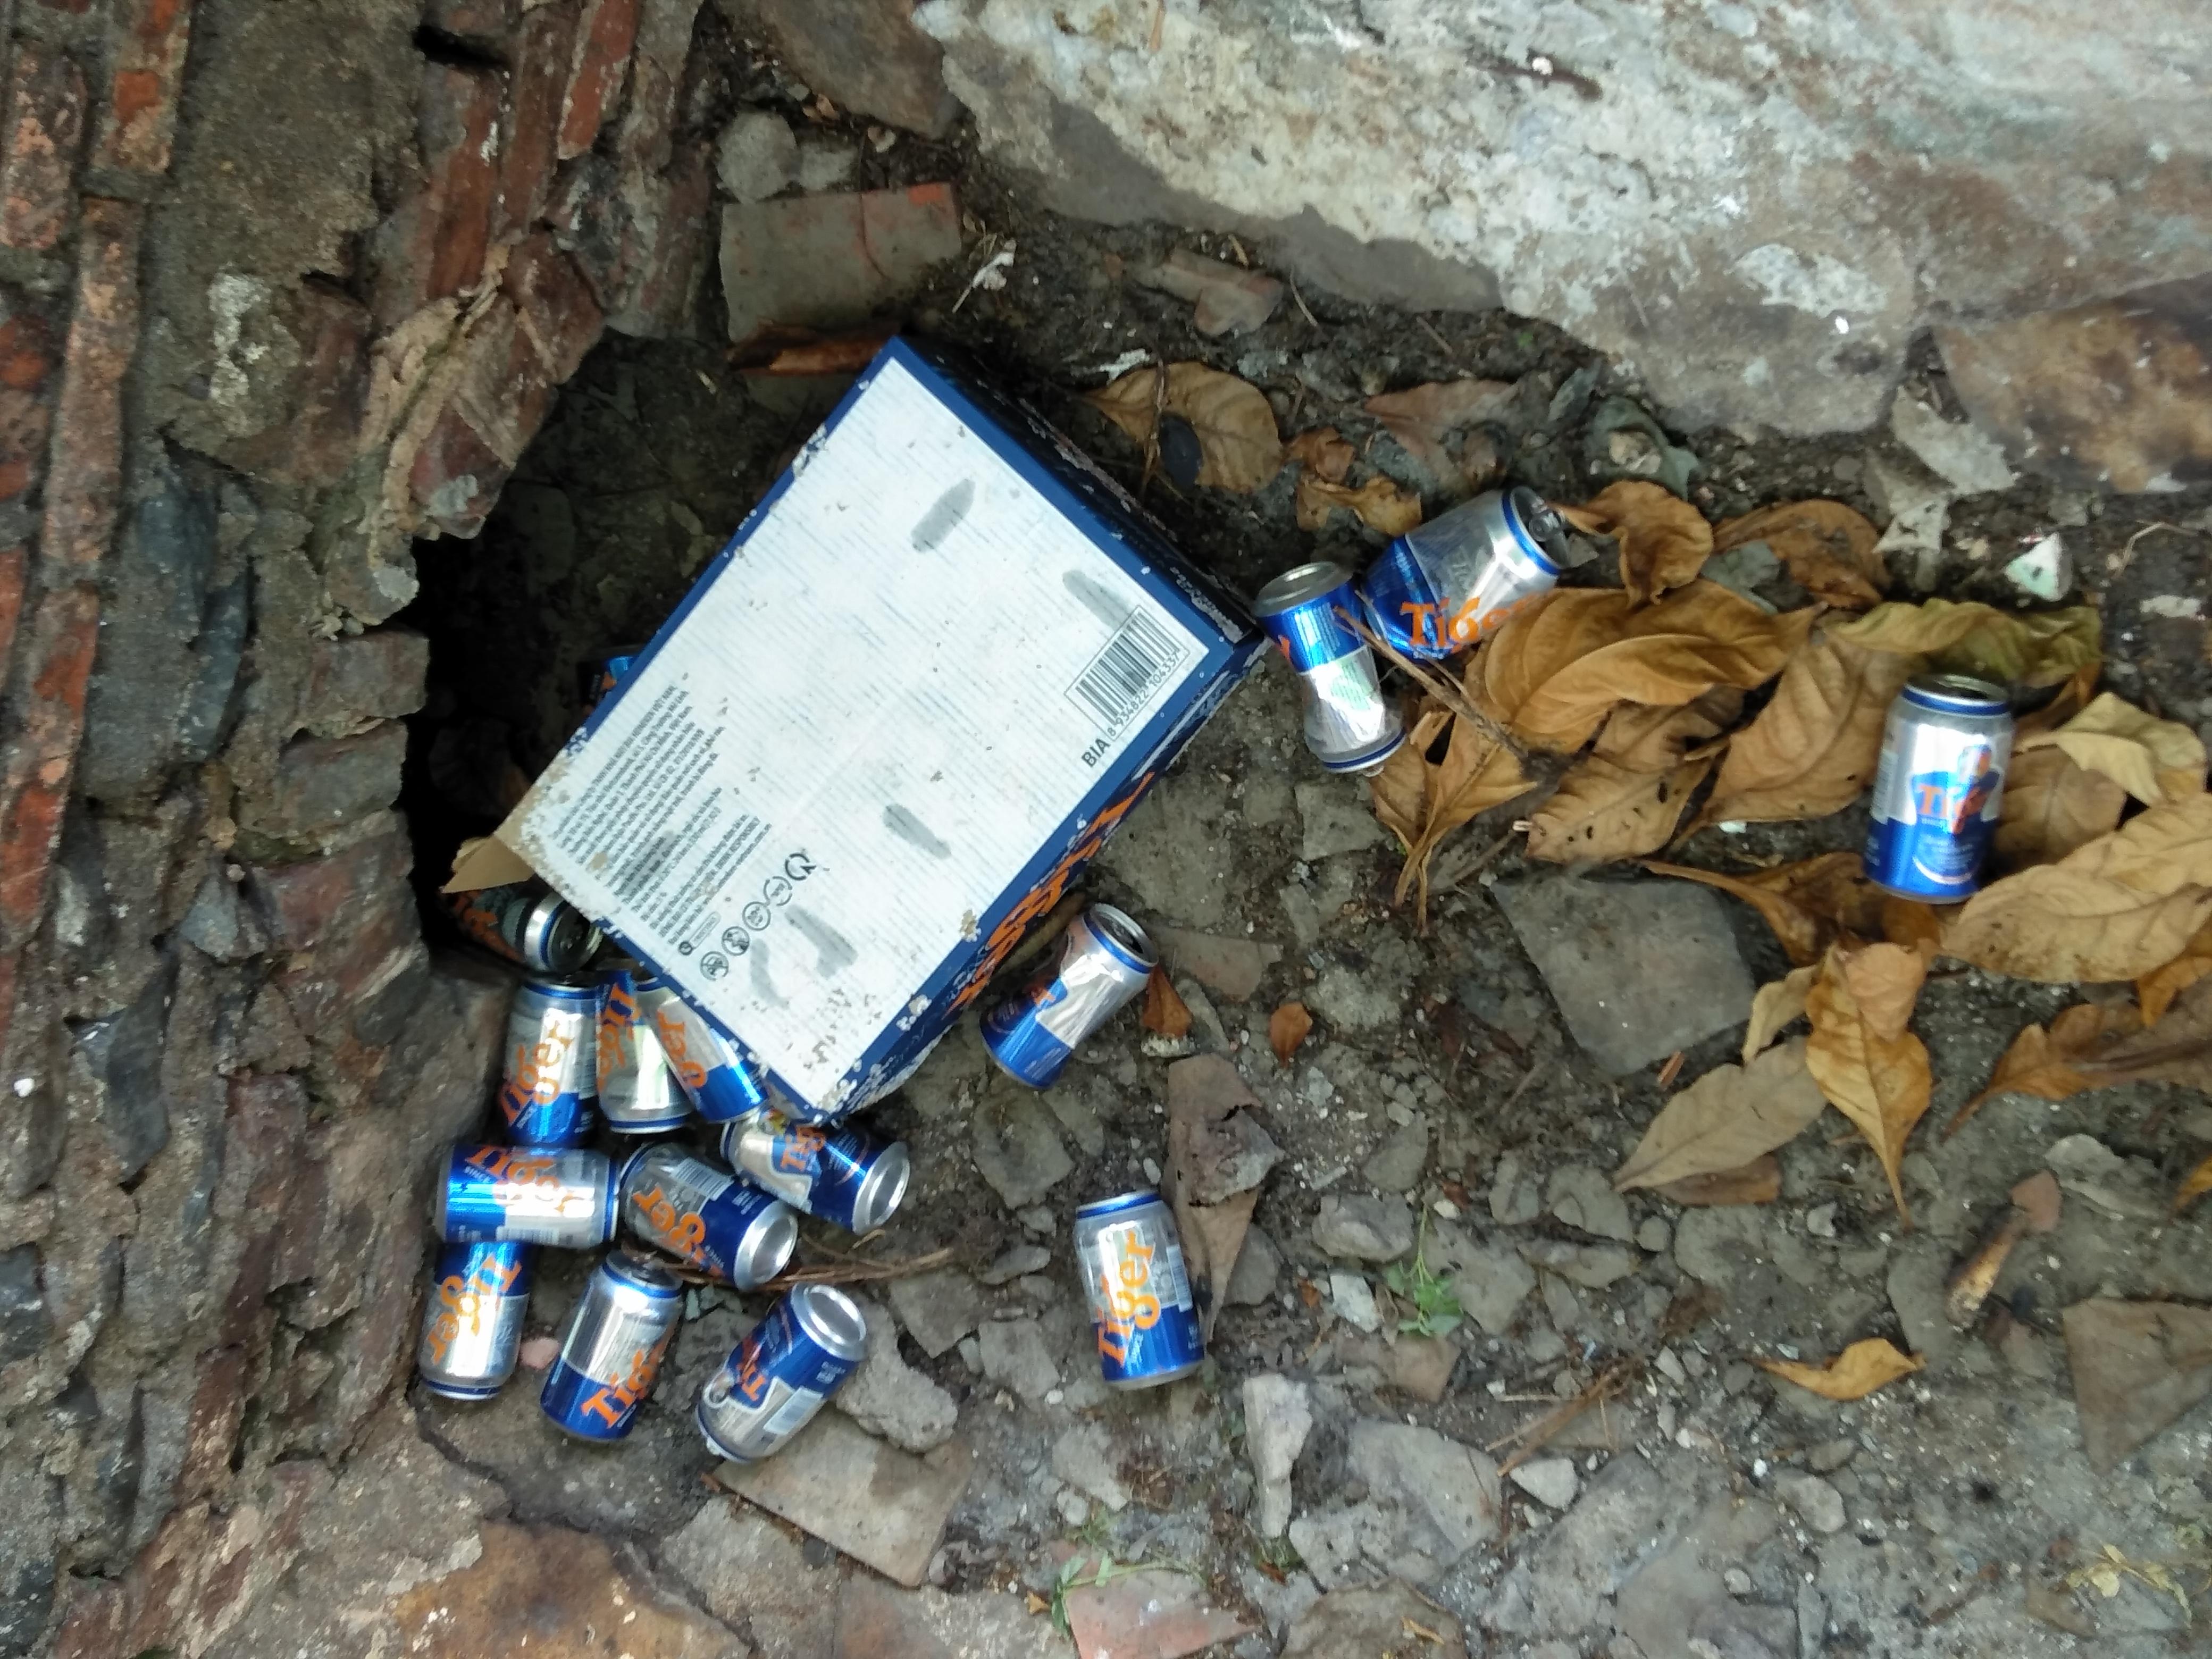
Object: Corrugated carton (Carton)

Object: Drink can (Can)

Object: Drink can (Can)

Object: Drink can (Can)

Object: Drink can (Can)

Object: Drink can (Can)

Object: Drink can (Can)

Object: Drink can (Can)

Object: Drink can (Can)

Object: Drink can (Can)

Object: Drink can (Can)

Object: Drink can (Can)

Object: Drink can (Can)

Object: Drink can (Can)

Object: Drink can (Can)

Object: Drink can (Can)

Object: Pop tab (Pop tab)

Object: Pop tab (Pop tab)

Object: Pop tab (Pop tab)

Object: Pop tab (Pop tab)